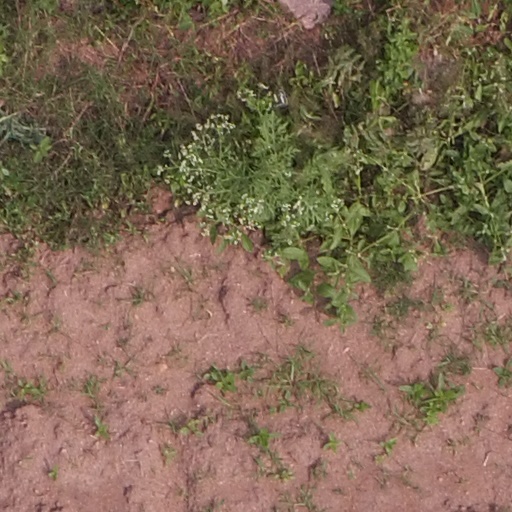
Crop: maize; corn